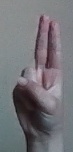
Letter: taa